Jan van Bijlert

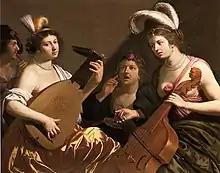
"The Concert" (1630s)

By 1625, he had returned to Utrecht, where he married and joined the schutterij. In 1630, he became a member of the Utrecht Guild of St. Luke and the Reformed church. From 1632 to 1637 he was active as deacon of the guild, and in 1634 he was appointed regent of the Sint-Jobsgasthuis. In 1639, he helped form a painter's school, the "Schilders-College", where he served as regent. He died in Utrecht.